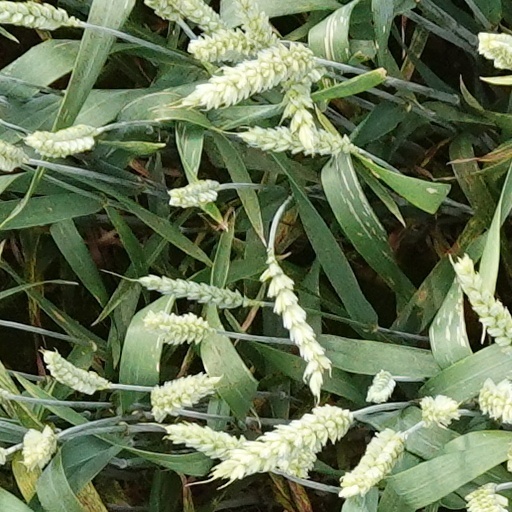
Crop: wheat